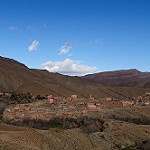
Label: mountain